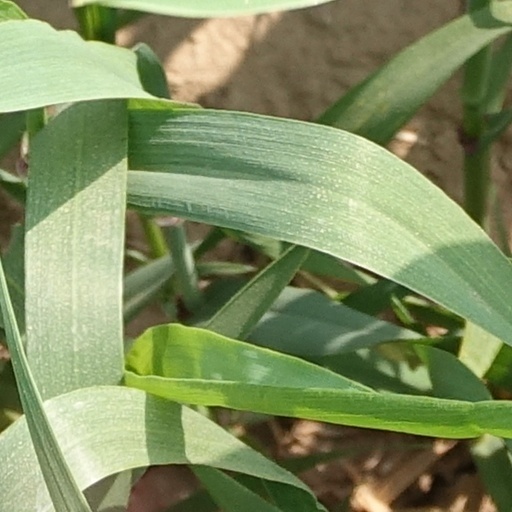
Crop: wheat